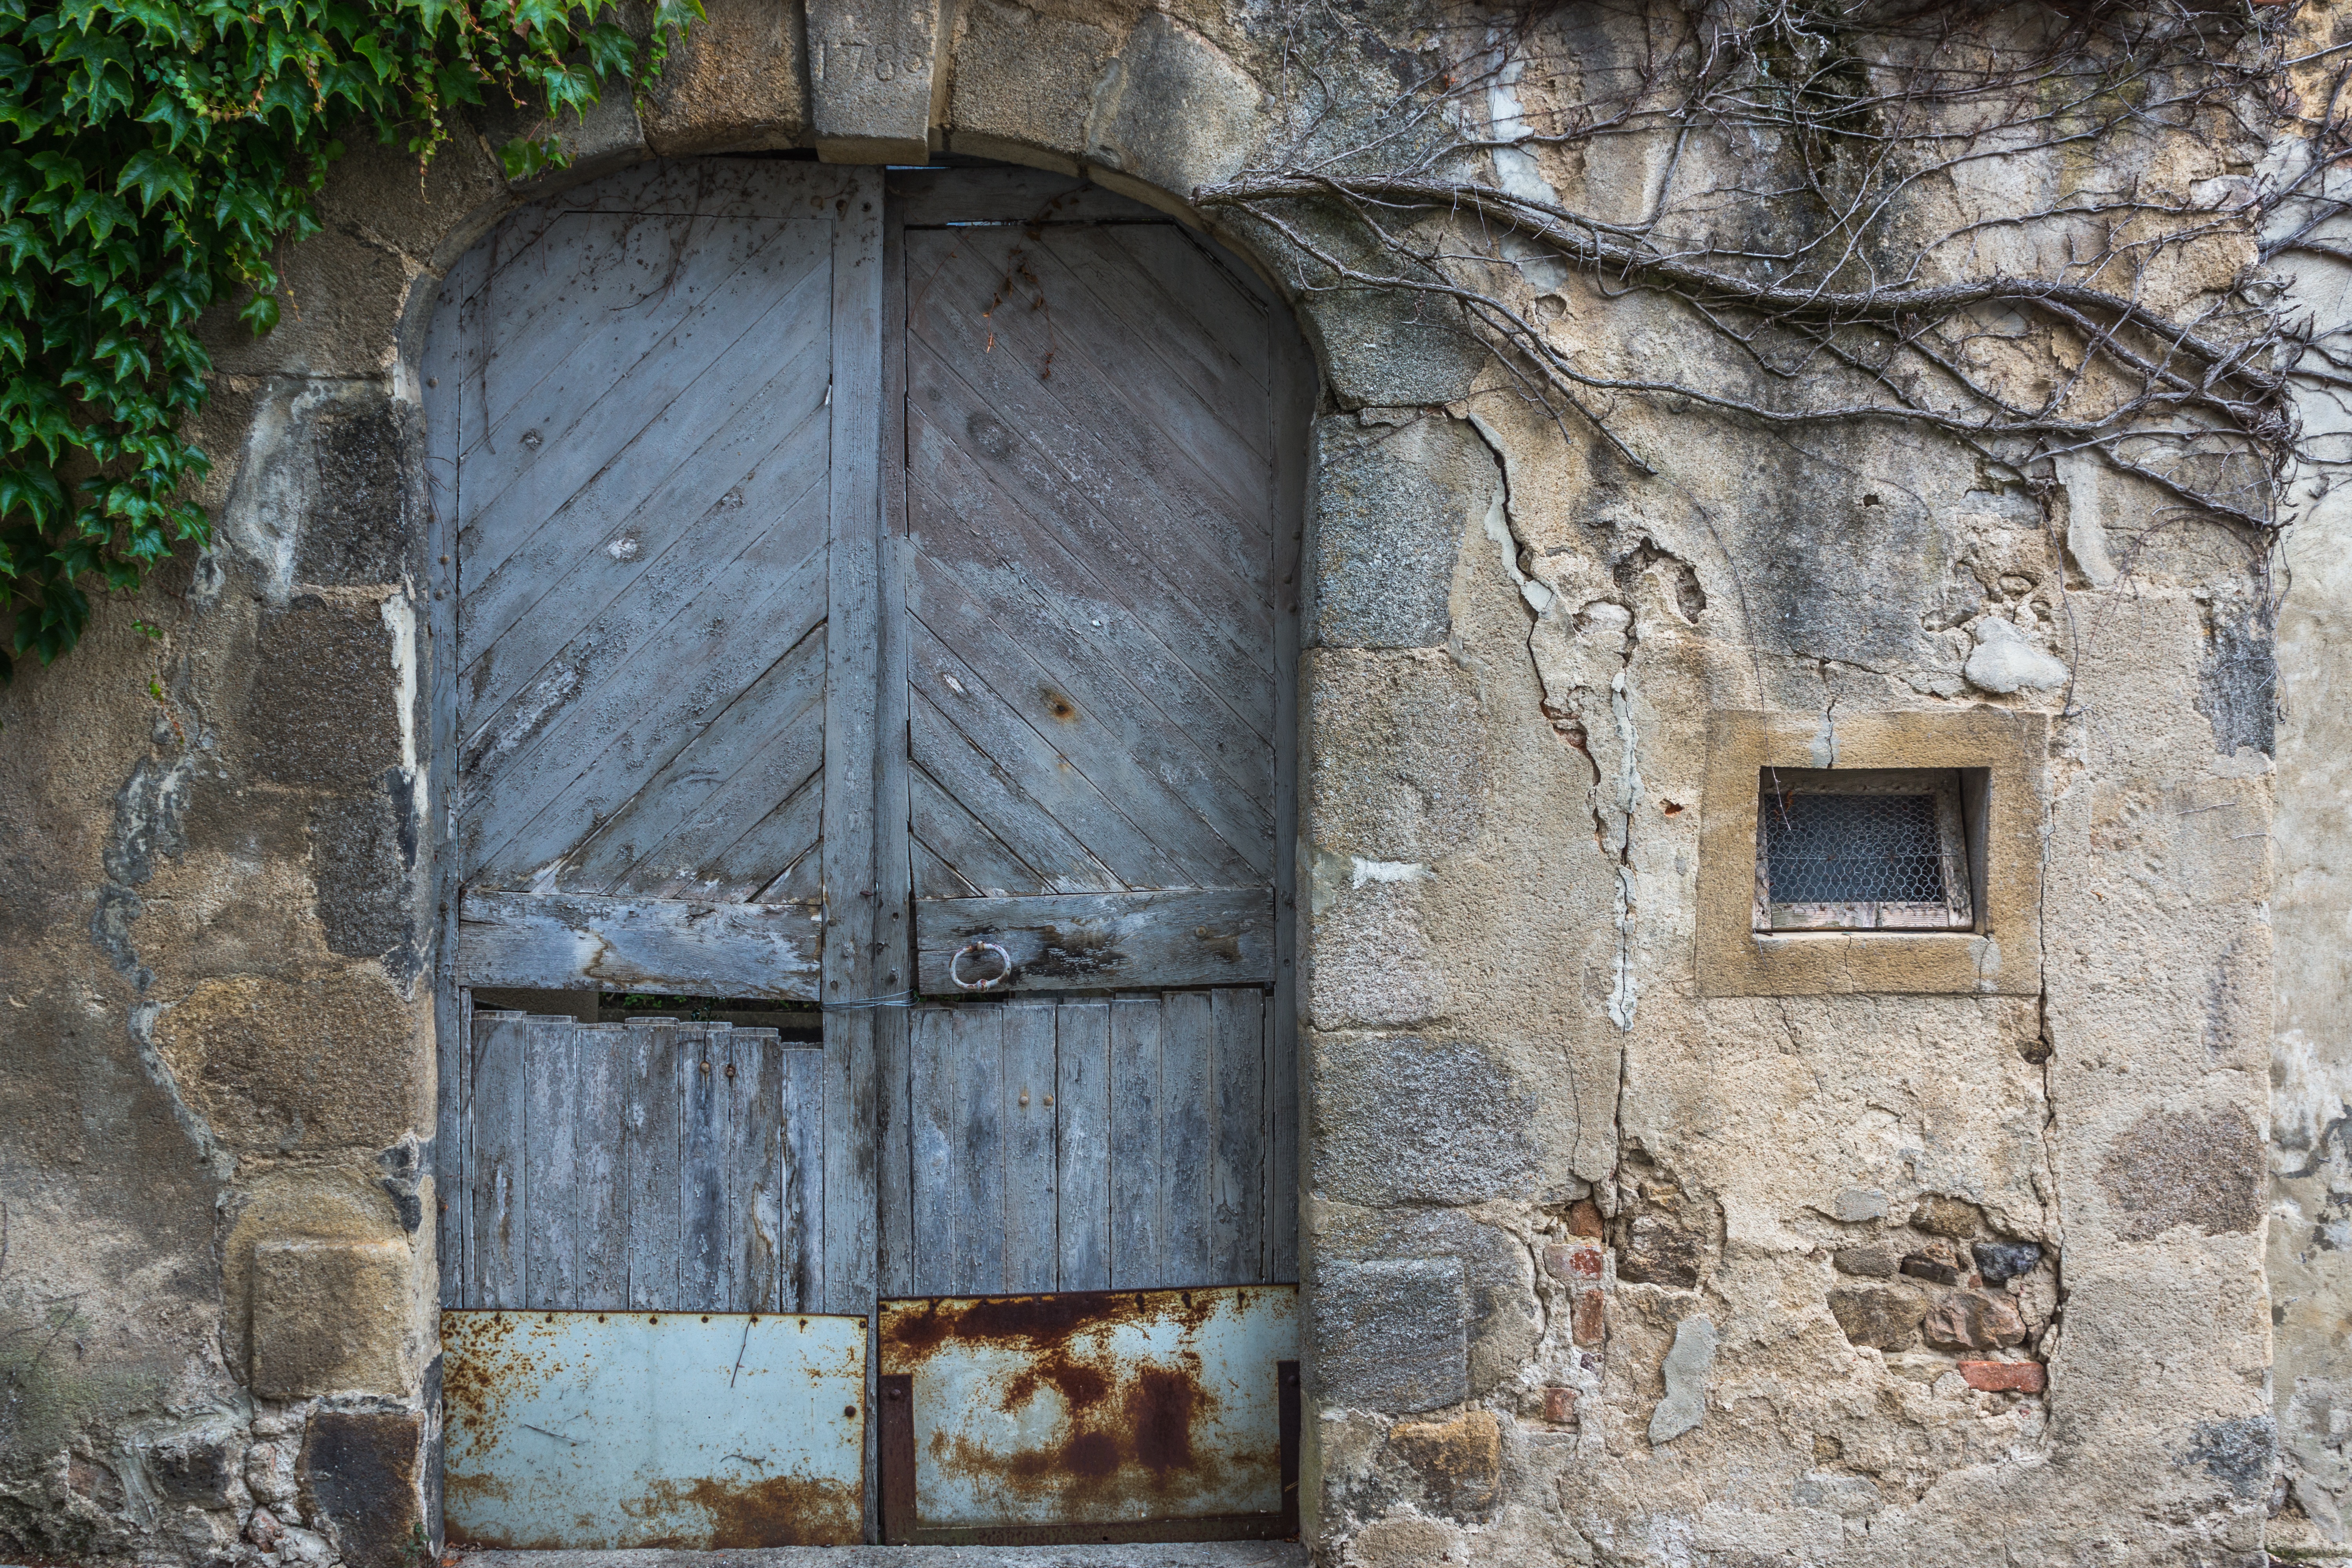
rock, wood, house, building, wall, door, stones, art, temple, ruins, ancient history